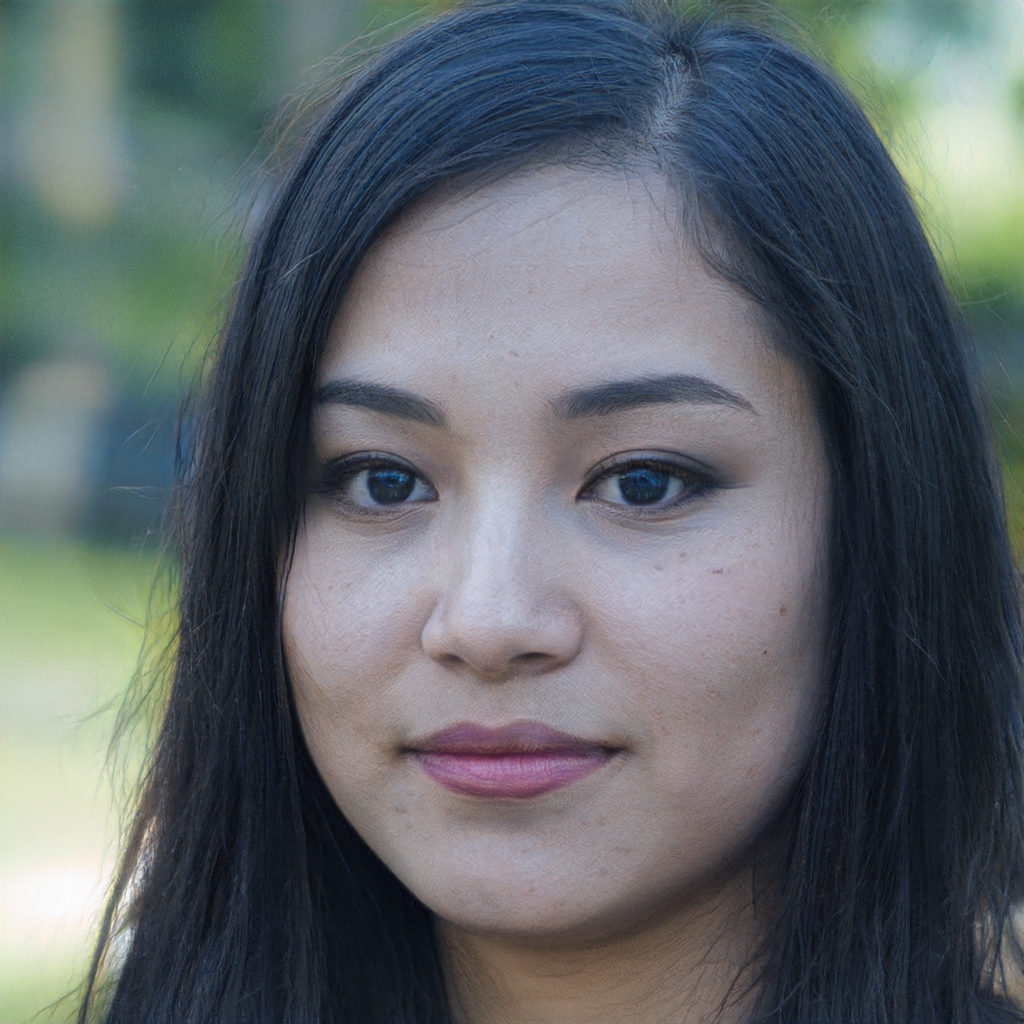
Portrait style: Real Portrait